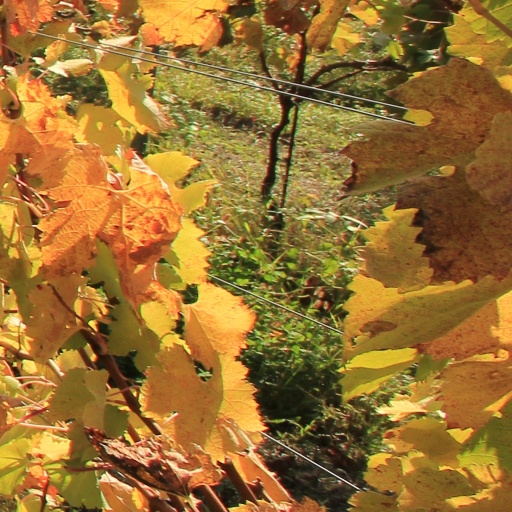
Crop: grape